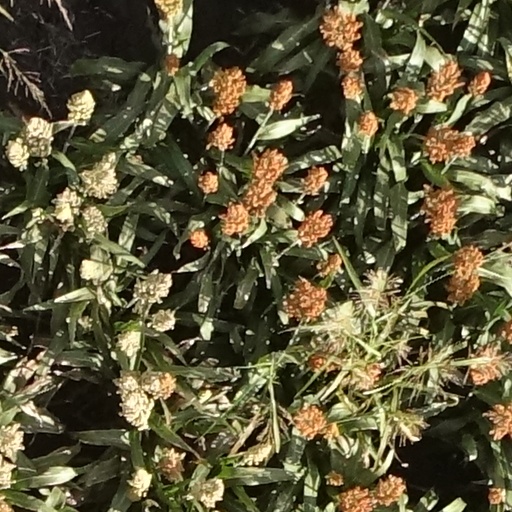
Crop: sorghum